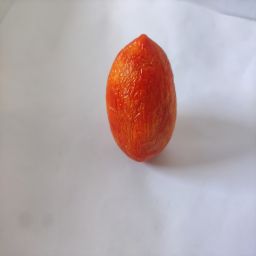
Crop: Tomato
Quality: Old